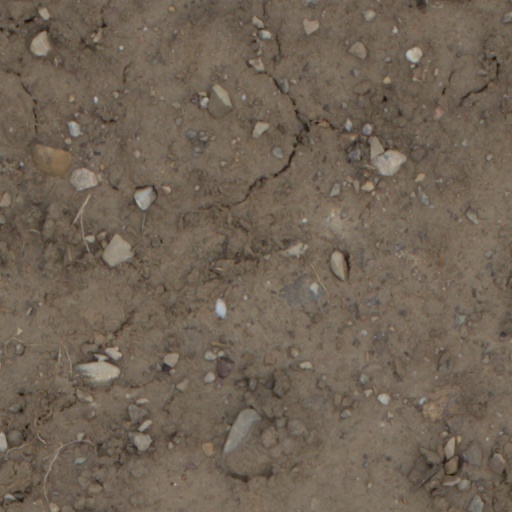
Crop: wheat